Describe the emotion expressed in this image:  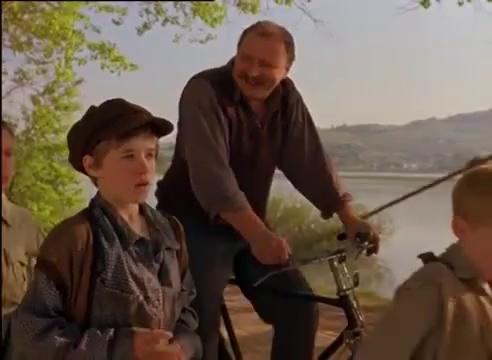
This person displays Suffering, valence and arousal with high intensity.